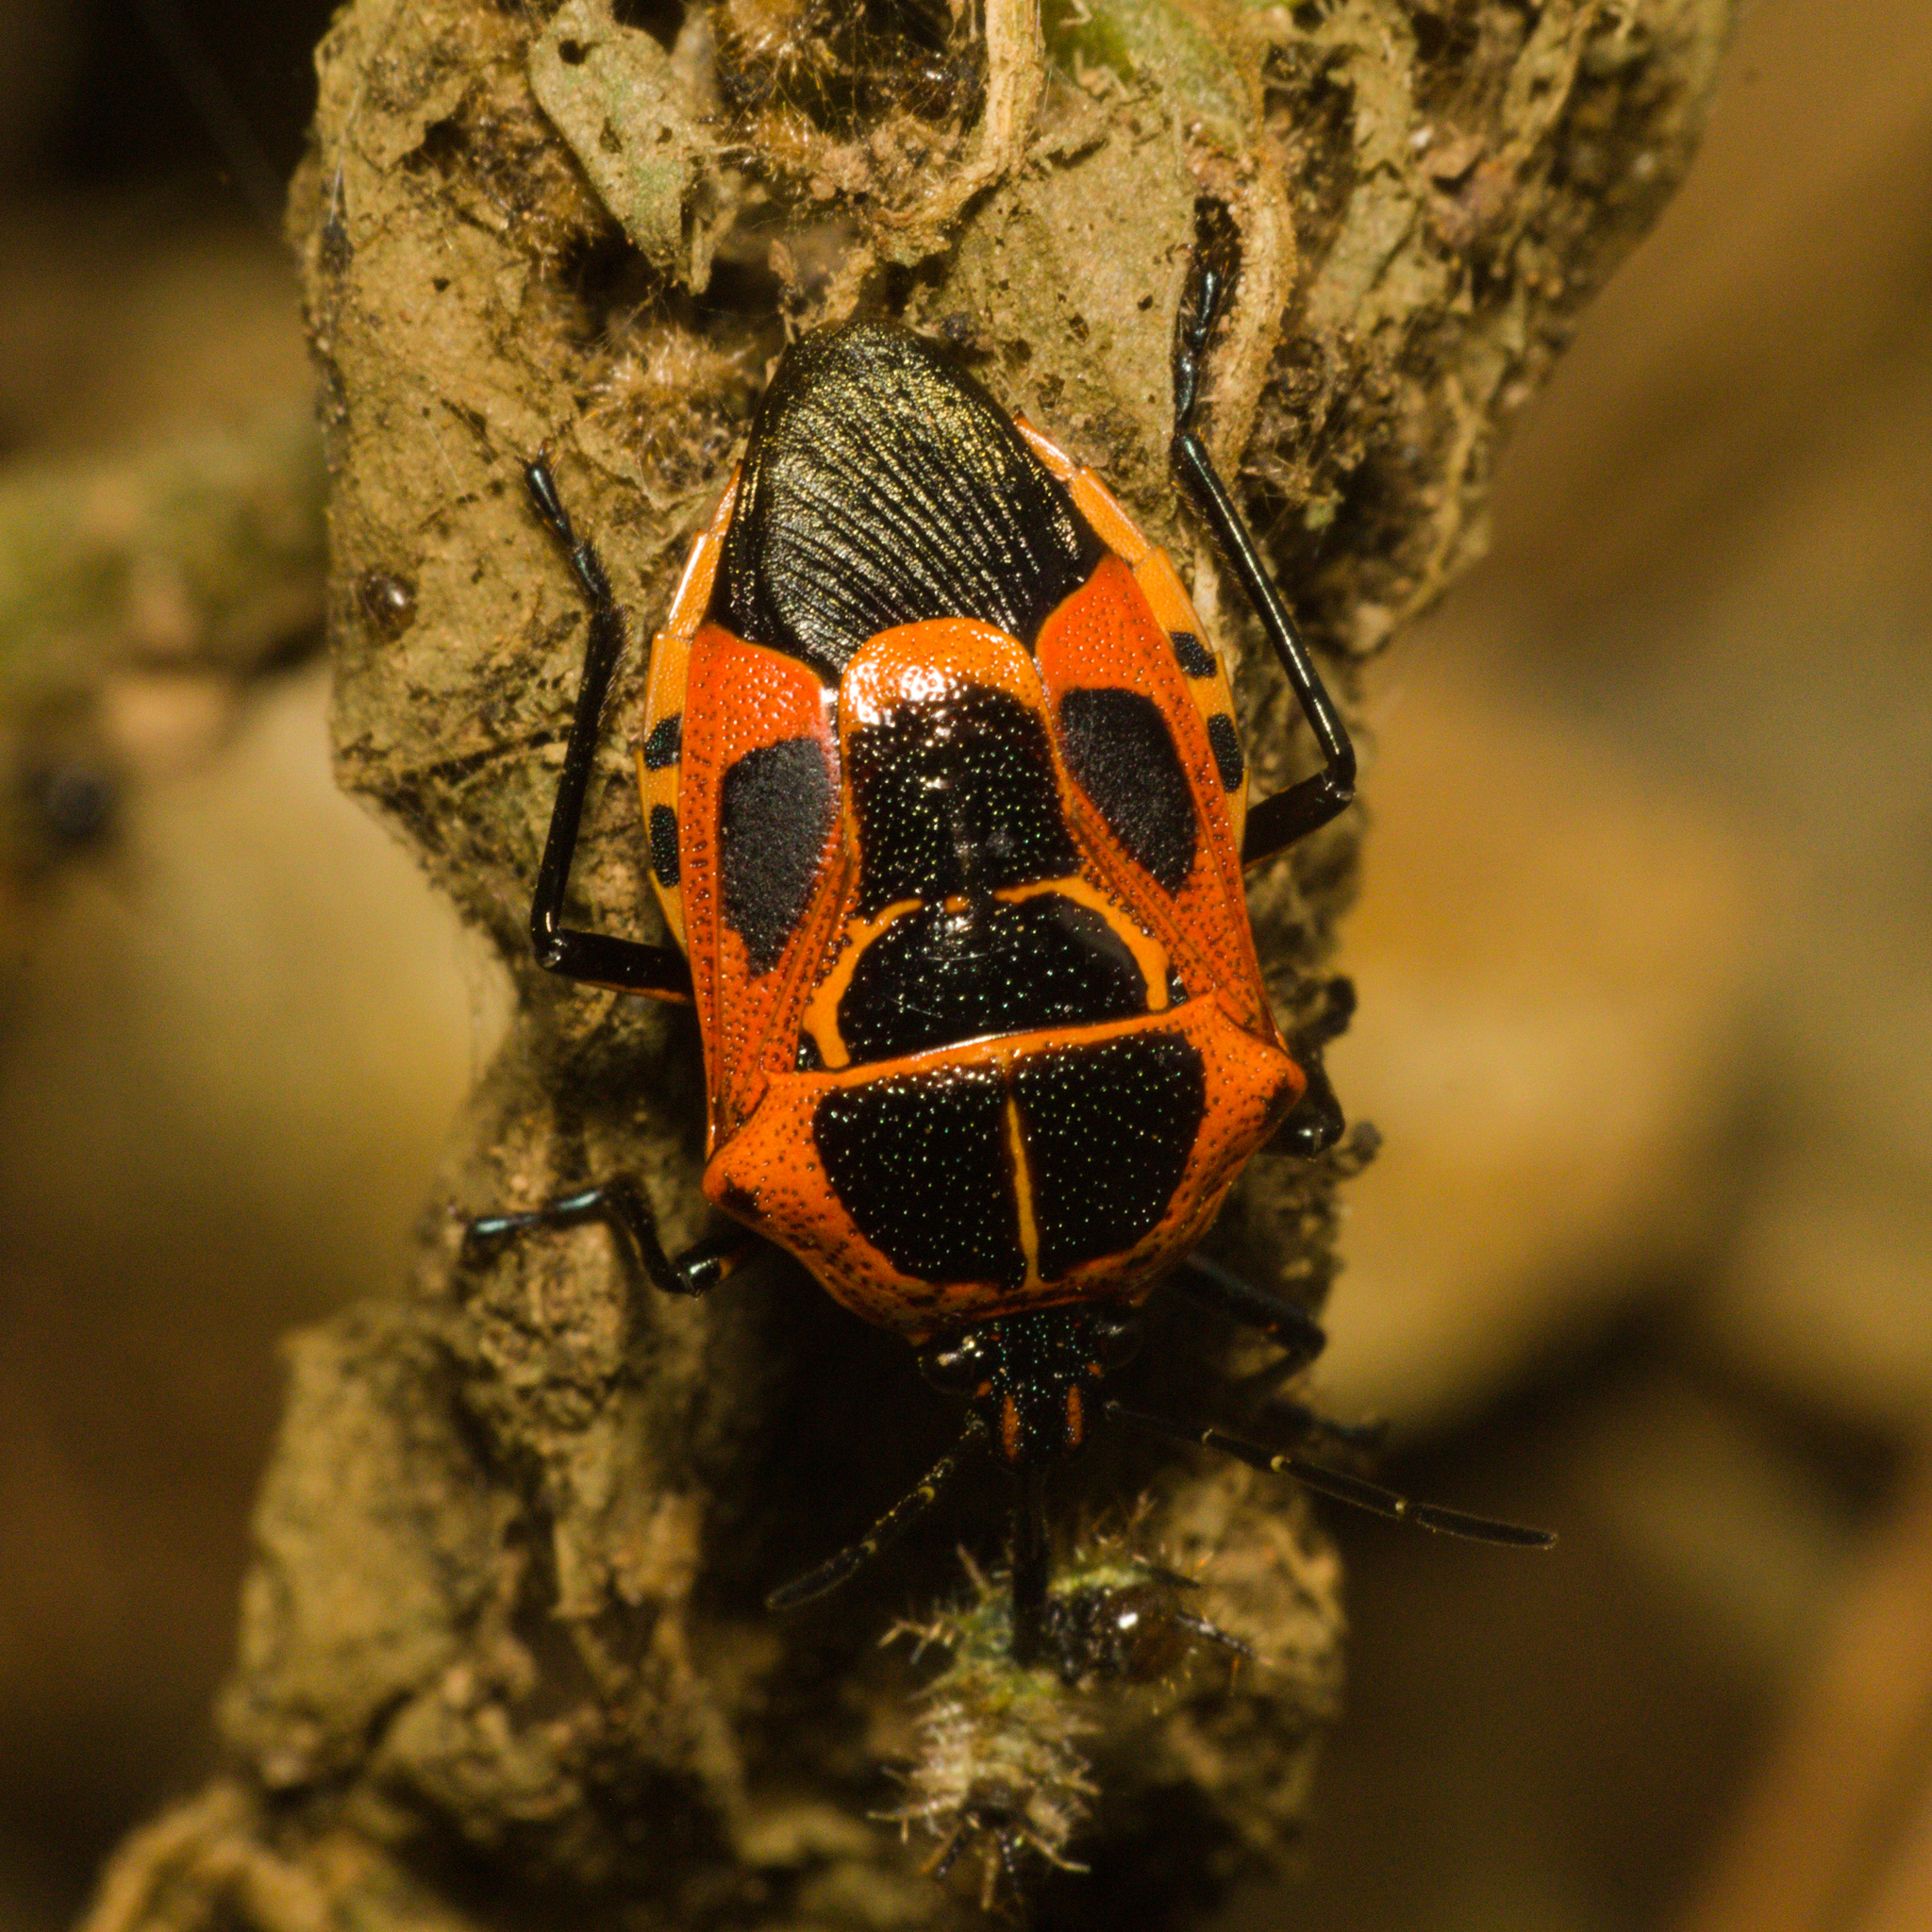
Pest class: stink_bug